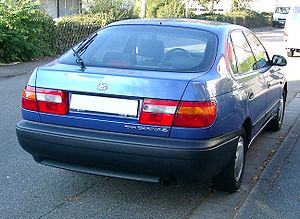
Toyota Carina / Carina (T190, 1992−1997) / Carina E T19 (1992−1997)
Toyota Carina var en serie af store mellemklassebiler bygget af den japanske bilfabrikant Toyota mellem sommeren 1970 og midten af 2001 i talrige generationer, og som senere blev afløst af Toyota Allion og Toyota Avensis. Allerede den første Carina-serie dannede basis for den i efteråret 1970 introducerede sportscoupé Toyota Celica.